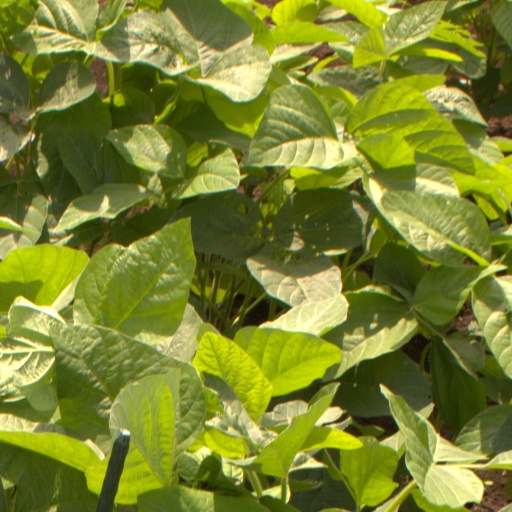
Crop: soybean